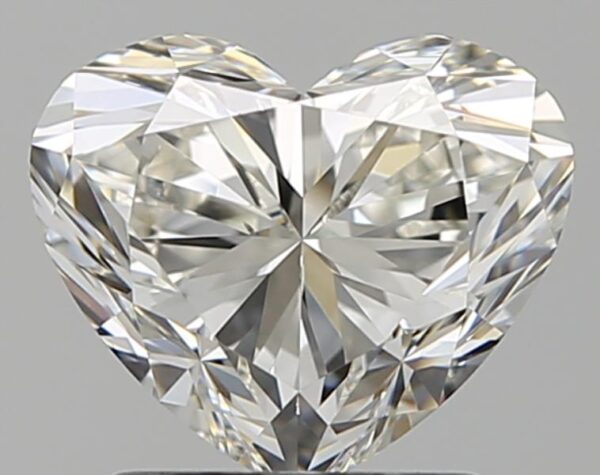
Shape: heart
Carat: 1.51
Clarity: VS2
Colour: J
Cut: EX
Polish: EX
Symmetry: EX
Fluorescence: N
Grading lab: GIA
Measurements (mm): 6.67 x 7.94 x 4.72